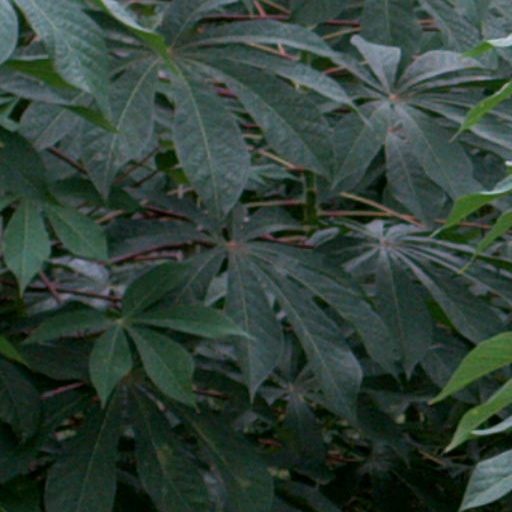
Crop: cassava